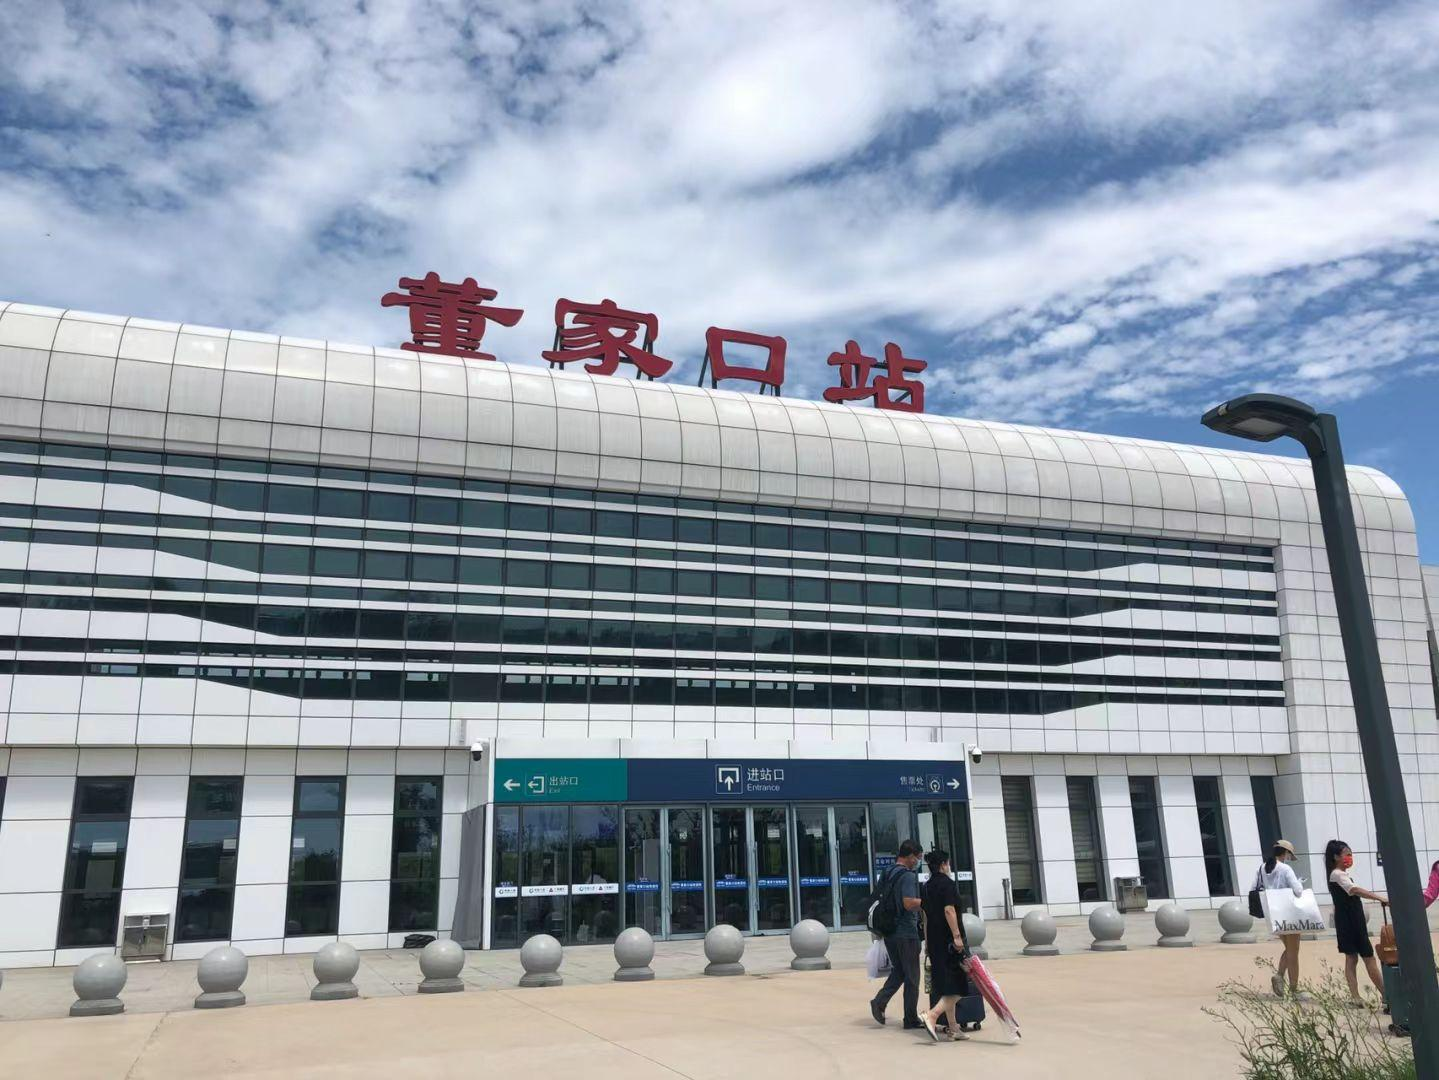
地标名称：董家口站
所在城市：青岛市·黄岛区